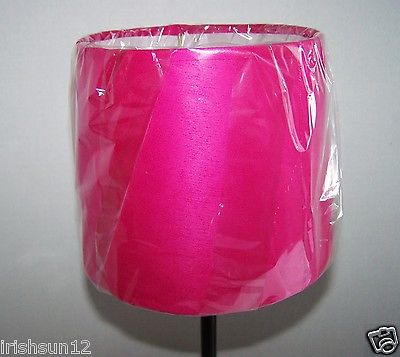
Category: lamp